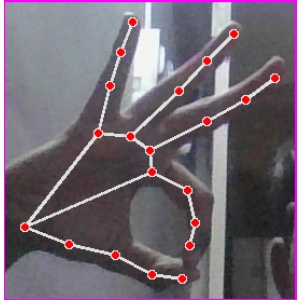
अक्षर: ण